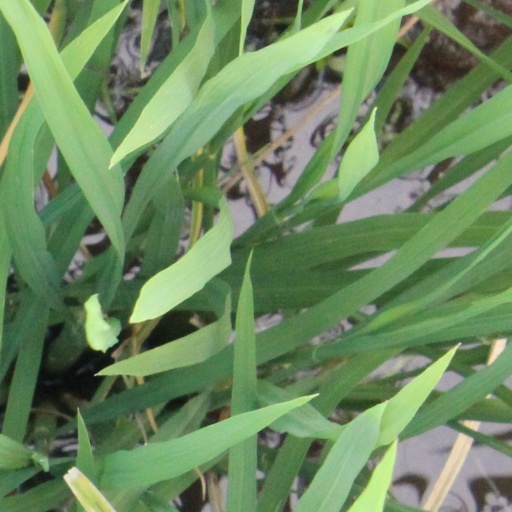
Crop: rice